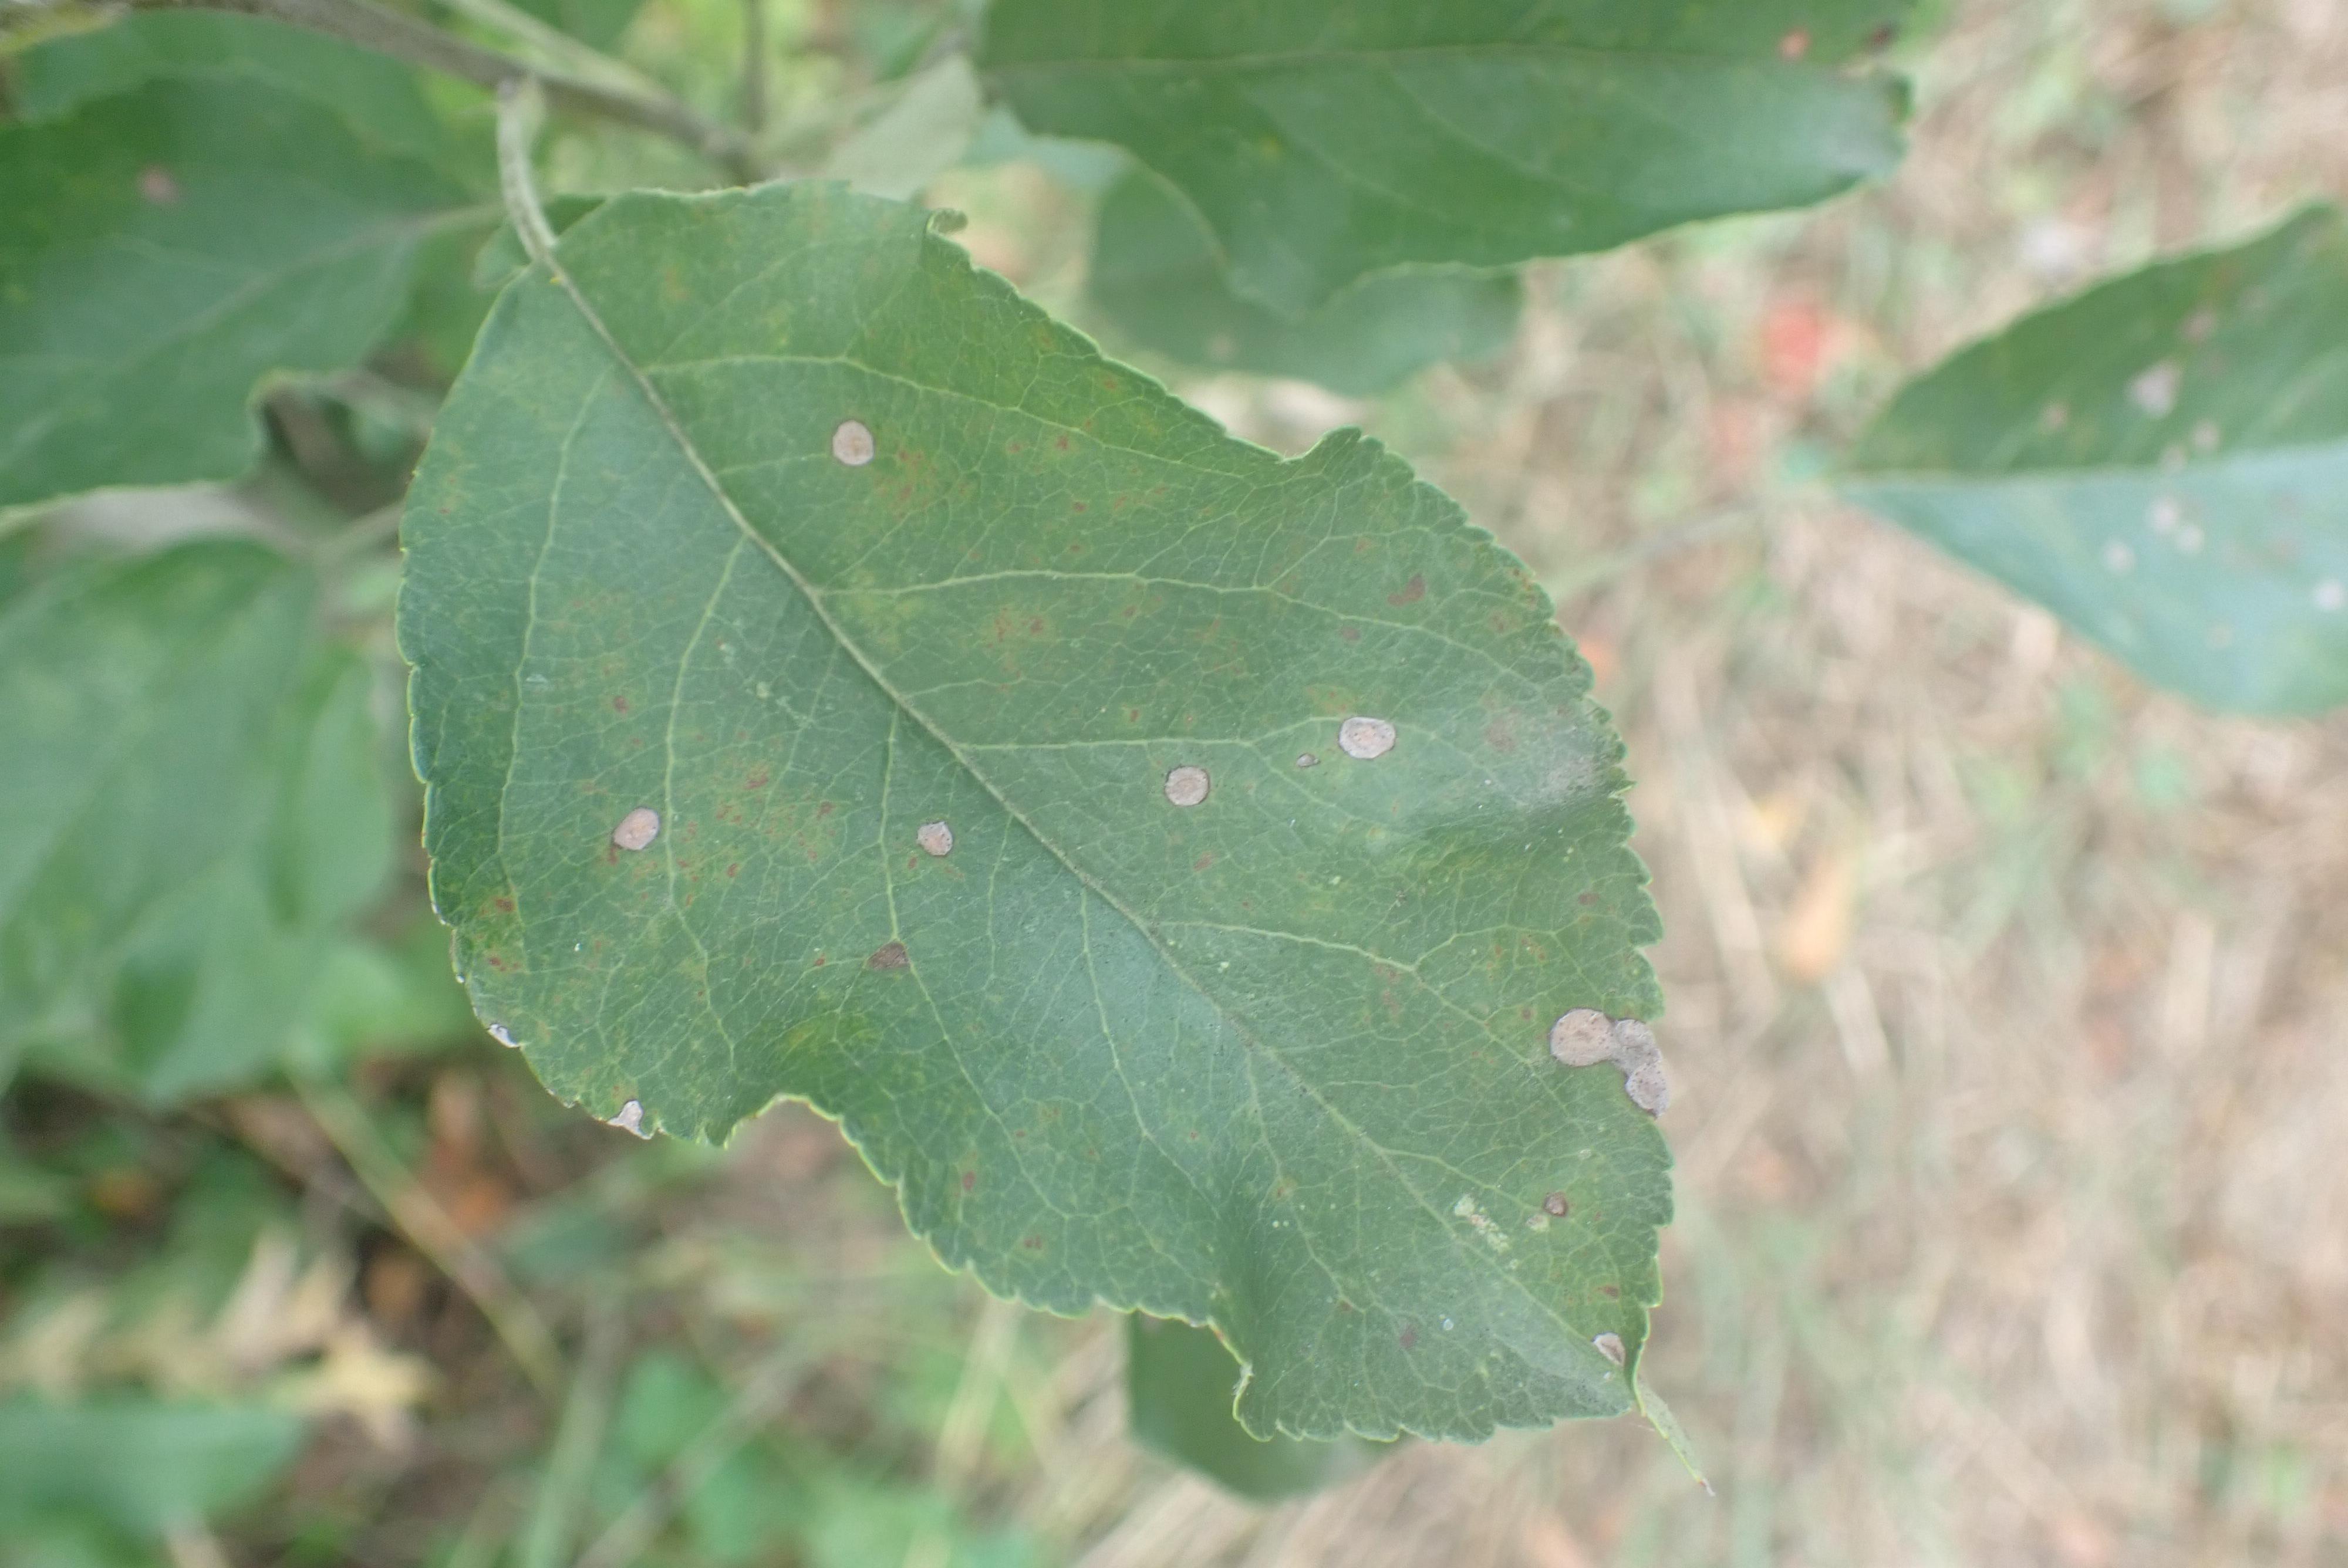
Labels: frog_eye_leaf_spot, complex